Horace H. Rackham Memorial Fountain

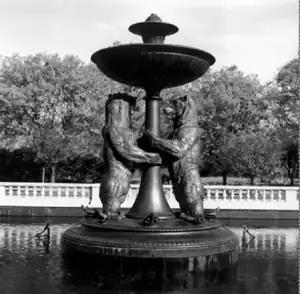
Horace H. Rackham Memorial Fountain

The Horace Rackham Memorial Fountain (1939), also known as the Bear Fountain, is a fountain located in the Detroit Zoo, Royal Oak, Michigan. It was designed by Frederick A. Schnaple (1872–1948) and sculpted by Corrado Parducci.